Qinghai

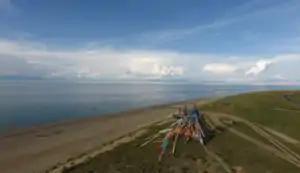
View of the Qinghai Lake.

There are many tourist attractions center on Xining, the provincial seat of Qinghai.